Mitsubishi Dignity

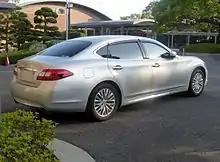
Rear view

The Dignity nameplate was revived as a rebadged rear-wheel drive, fifth-generation Nissan Cima to Japanese customers only starting April 26, 2012. As with the preceding generation, the Dignitys were used as official cars by the Akishino branch of Japan's Imperial family.